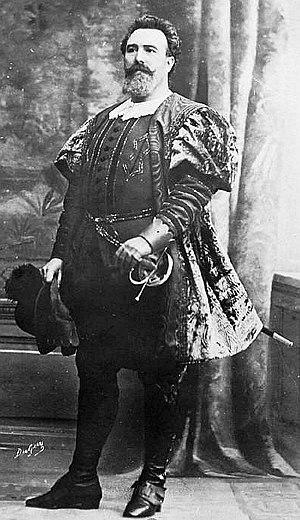
Jean-François Delmas, dit Francisque Delmas ou Jean-Francisque Delmas, né à Lyon le 14 avril 1861 et mort à Saint-Alban-de-Montbel en Savoie le 29 septembre 1933, est un baryton-basse français.